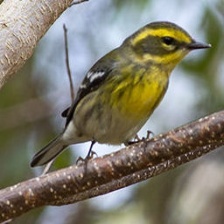
Species: TOWNSENDS WARBLER
Scientific name: SETOPHAGA TOWNSENDI